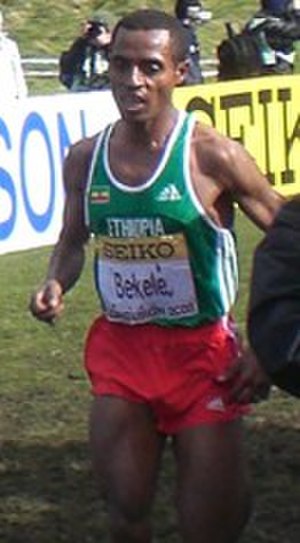
Kenenisa Bekele
Kenenisa Bekele
Kenenisa Bekele er en etiopisk mellem- og langdistance løber, som er den nuværende indehaver af verdensrekorden og den olympiske rekord på såvel 5000 meter som 10.000 meter. Han vandt guld på 10000 meteren, og sølv på 5000 meteren ved de Olympiske Lege i 2004 i Athen. Ved OL i Beijing 2008 vandt han igen guld, denne gang både på 5000 meter og 10.000 meter. Han er gift med skuespillerinden Danawit Gebregziabher, og har en yngre bror, Tariku Bekele, som også er en verdensklasse langdistance løber. Bekele er desuden kendt for hans evne til at accelere meget hurtigt ved slutningen på langdistance løb.